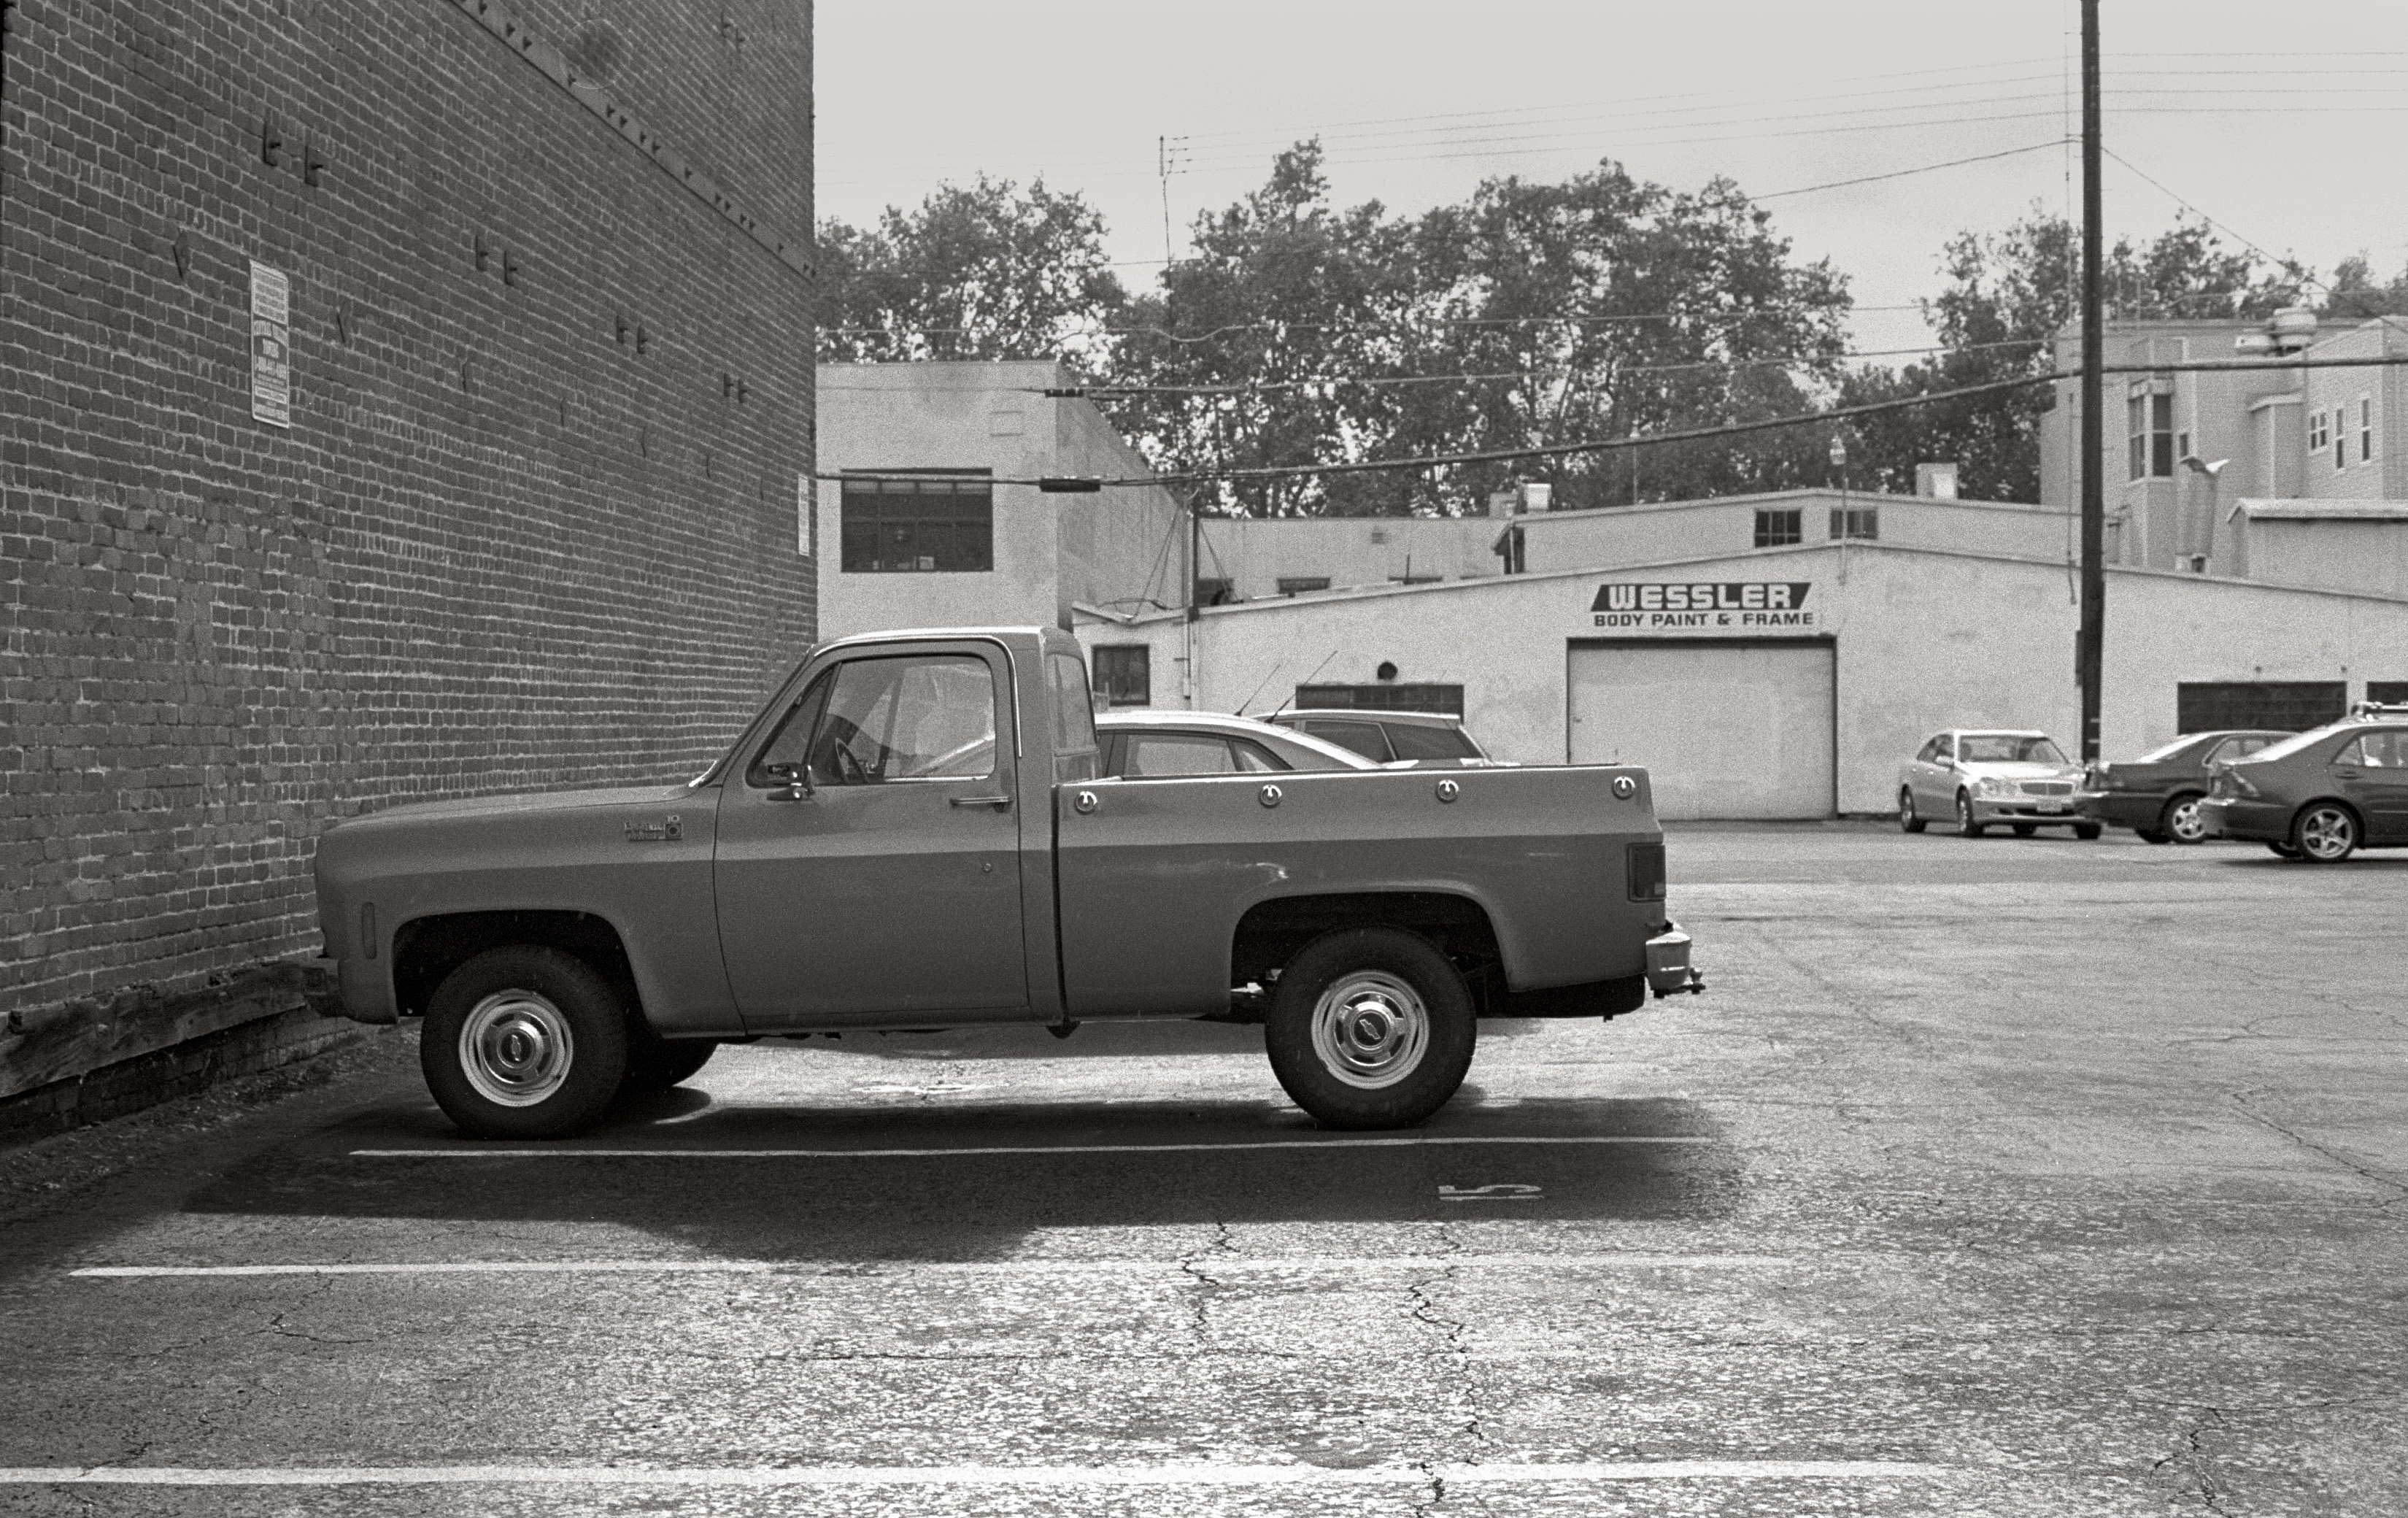
car, film, truck, vehicle, monochrome, california, motor vehicle, 35mm, scan, trix, kodak, classic, sacramento, november18, nov18, antique car, pickup truck, land vehicle, automobile make, automotive exterior, luxury vehicle